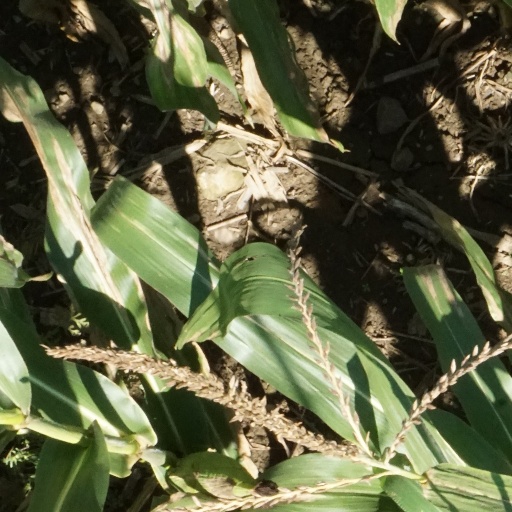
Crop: maize; corn